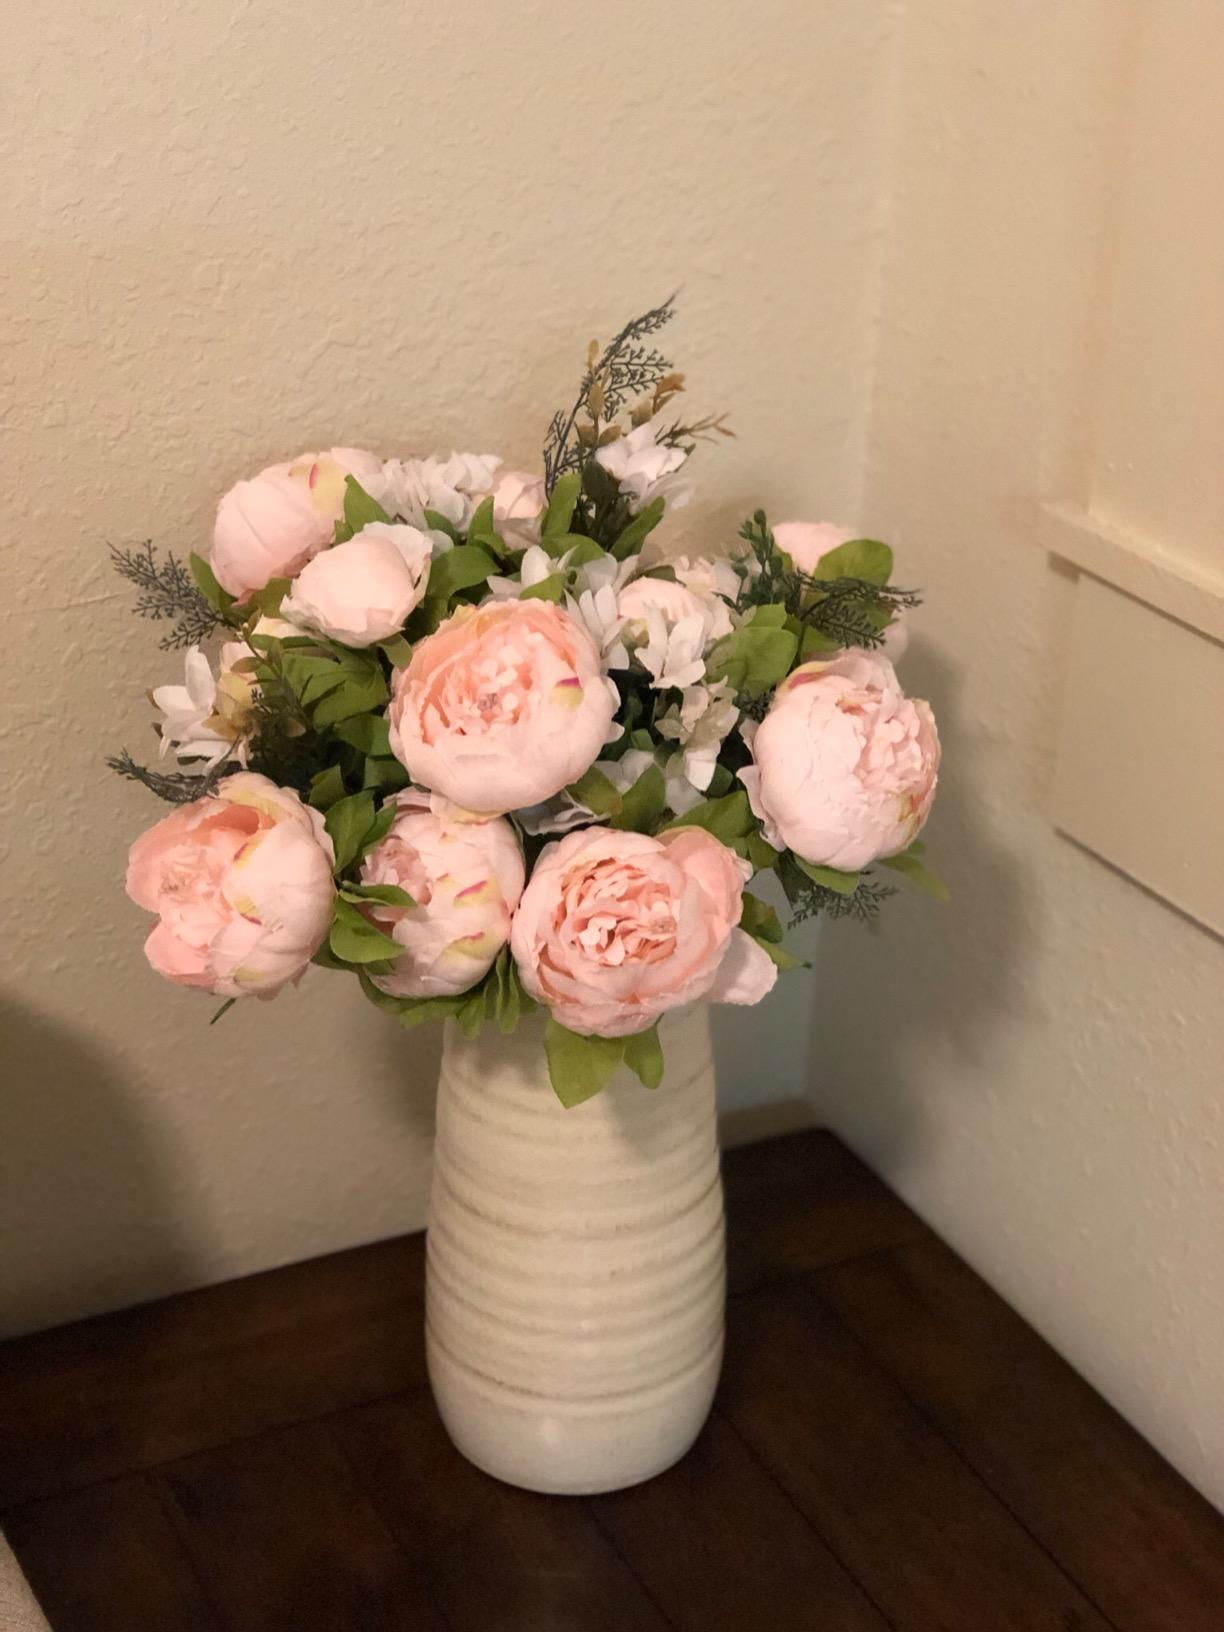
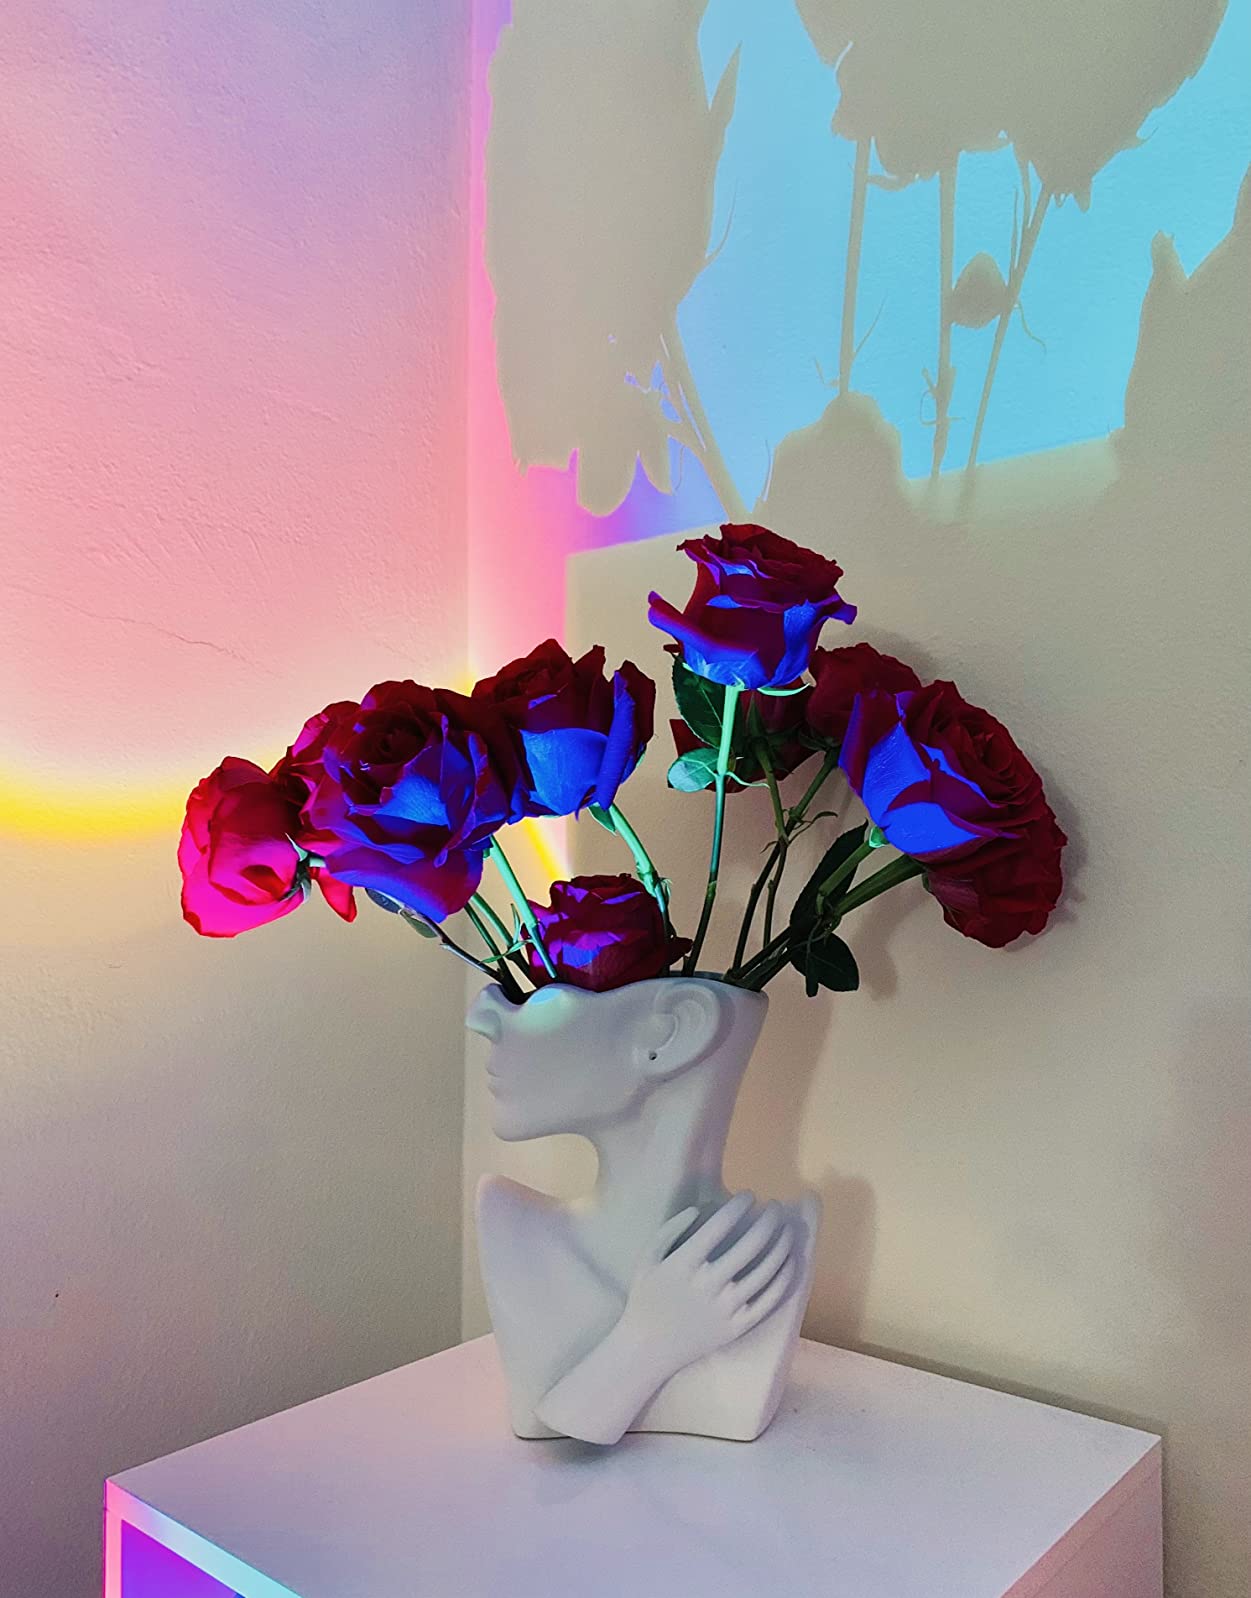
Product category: vase
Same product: no